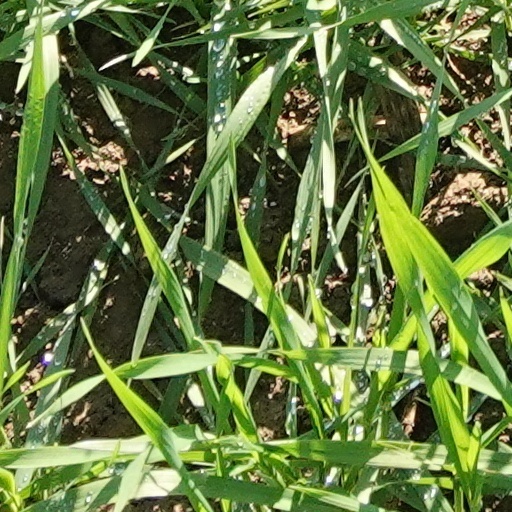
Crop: wheat